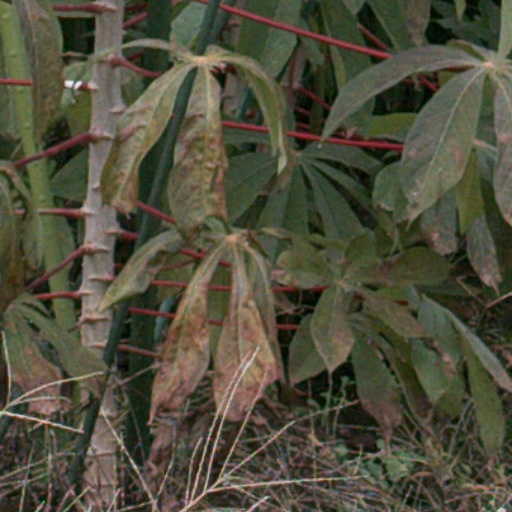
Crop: cassava